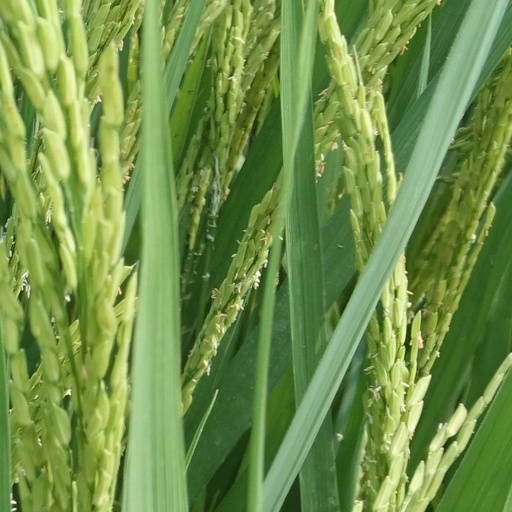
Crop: rice